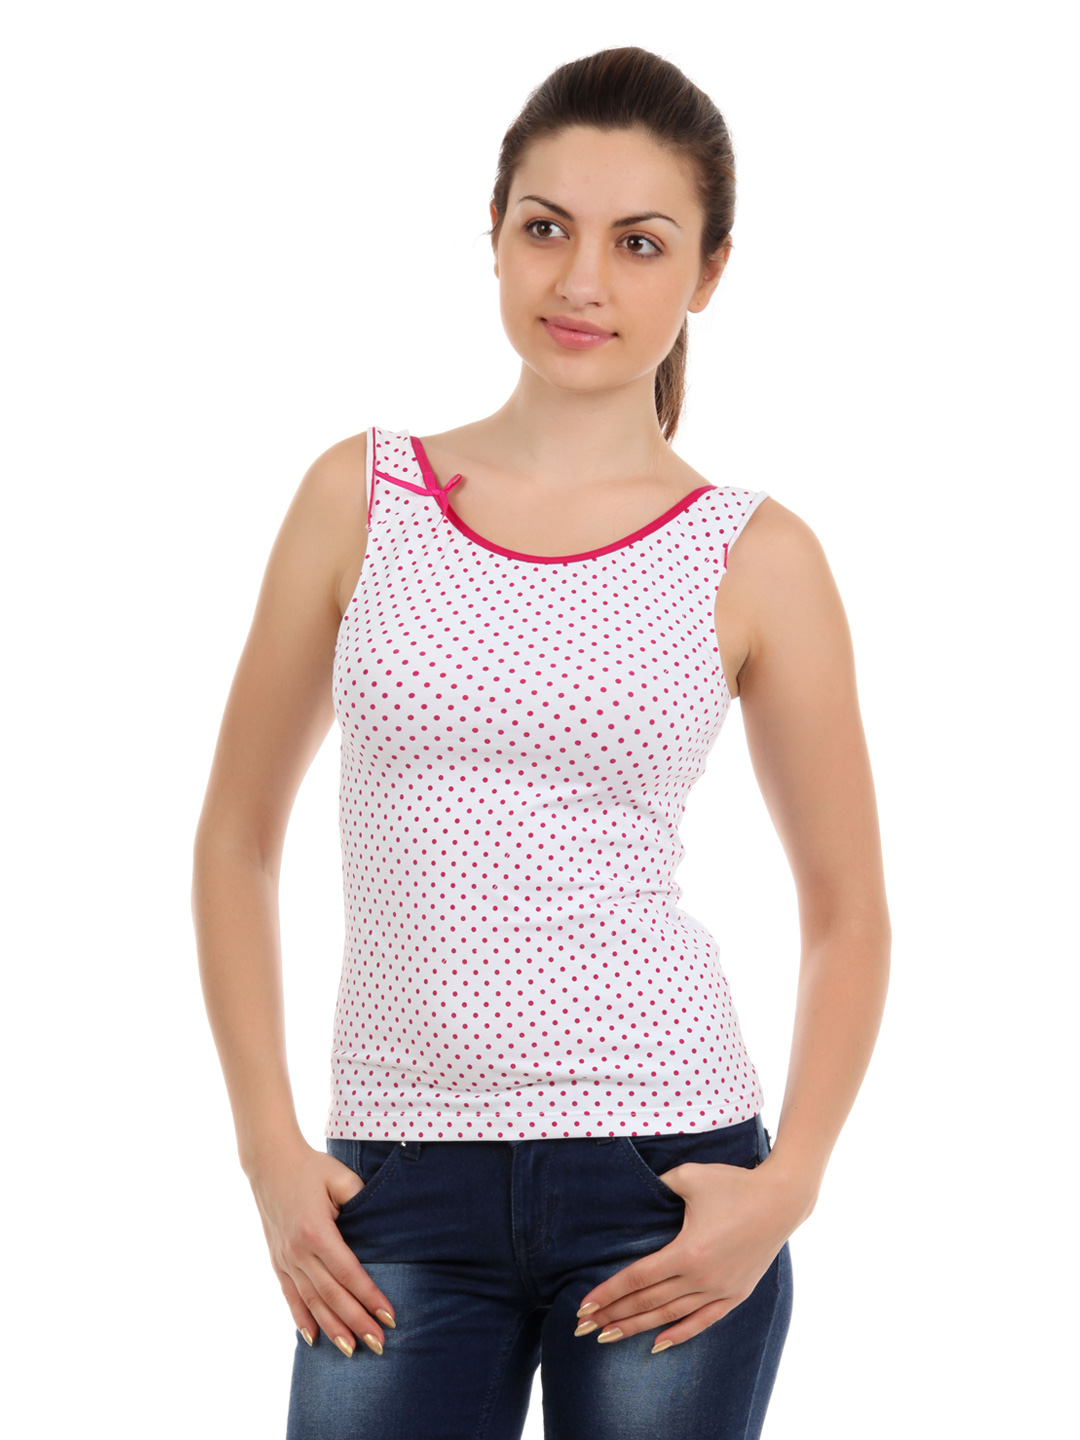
Bwitch White Printed Camisole
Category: Apparel / Innerwear / Camisoles
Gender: Women
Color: White
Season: Summer 2016
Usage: Casual